Widget (beer)

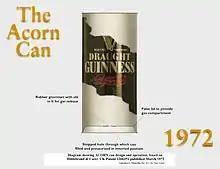
Diagram of Acorn Can

In 1969 two Guinness brewers at Guinness's St James's Gate Brewery in Dublin, Tony Carey and Sammy Hildebrand, developed a system for producing draught type Guinness from cans or bottles through the discharge of gas from an internal compartment. It was patented in British Patent No 1266351, filed 27 January 1969, with a complete specification published 8 March 1972.